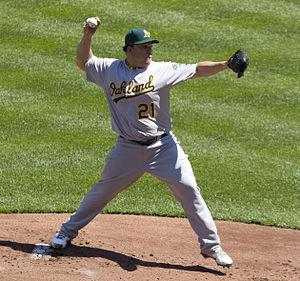
Bartolo Colón est un lanceur droitier de baseball. Il joue dans la Ligue majeure de baseball depuis 1997 et a porté les couleurs de 11 clubs différents.